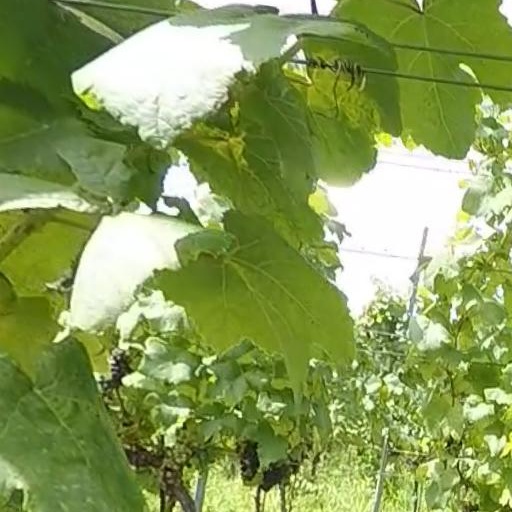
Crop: grape